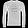
Label: Pullover